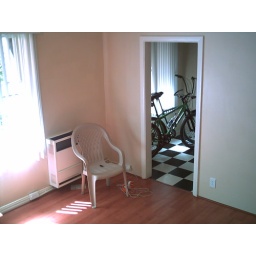
My bikes in the kitchen